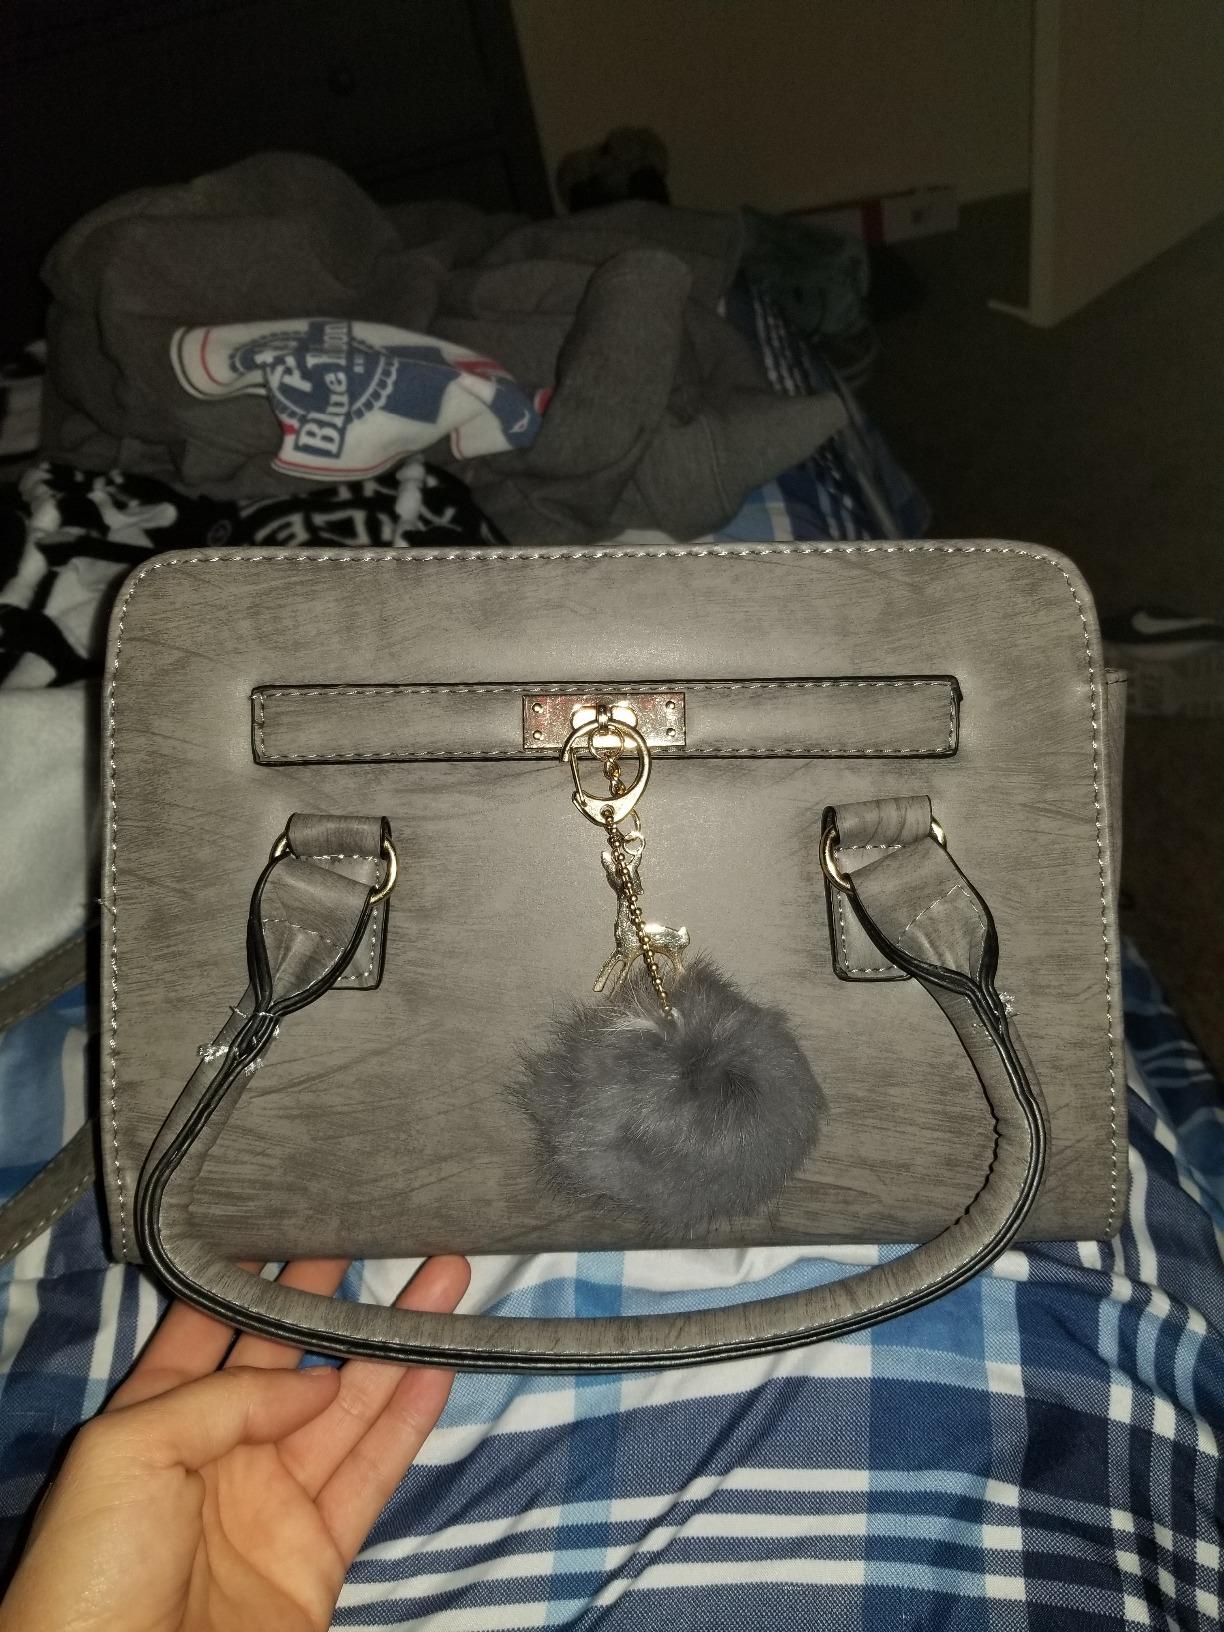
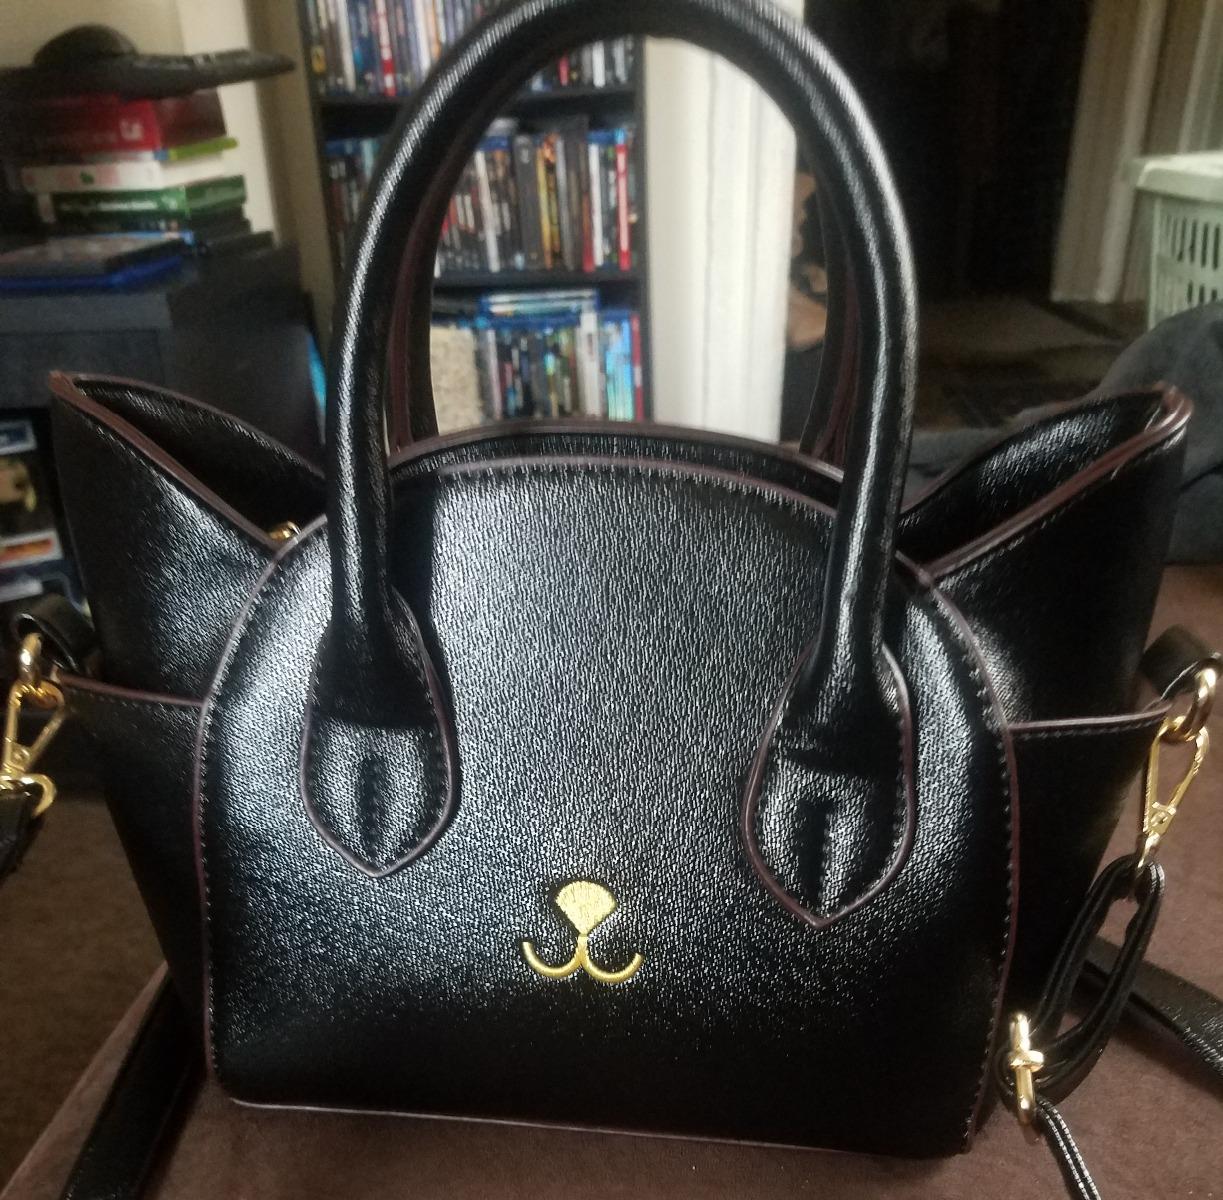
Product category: accessories_handbag
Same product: no